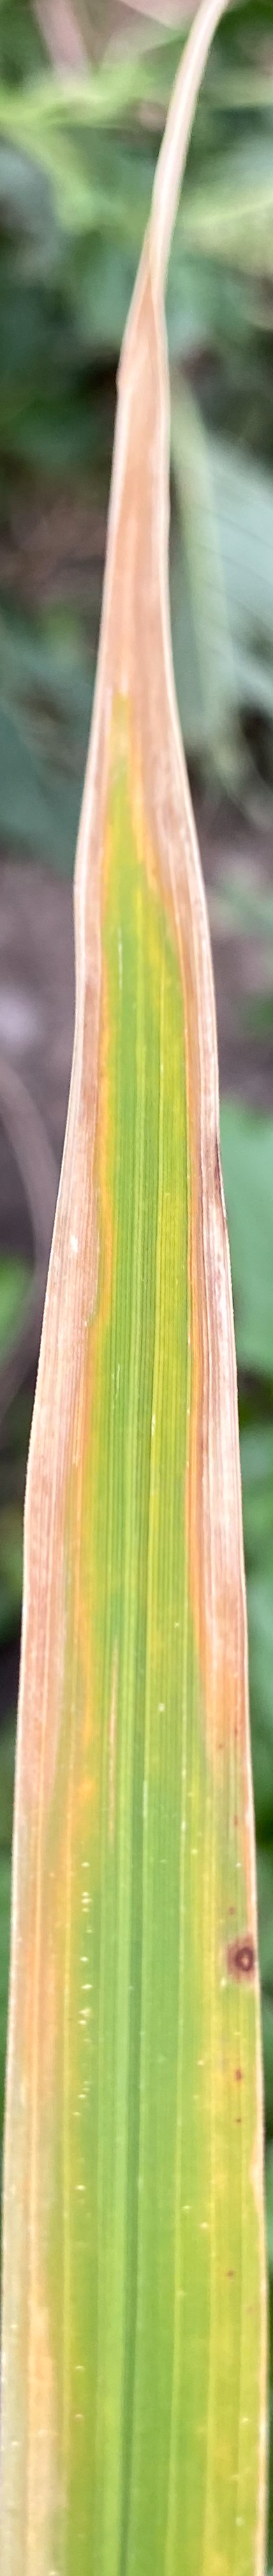
Nhãn: P